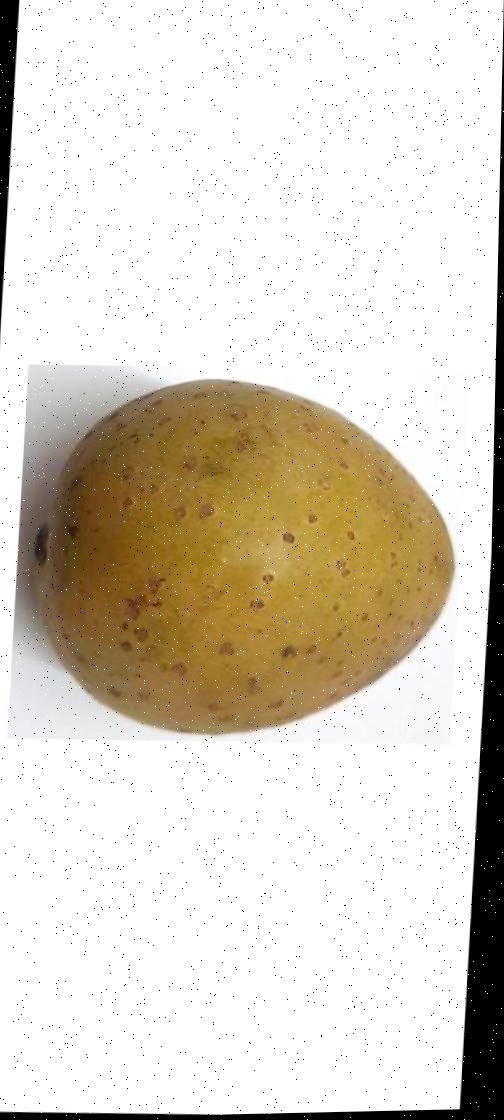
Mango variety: Gourmoti